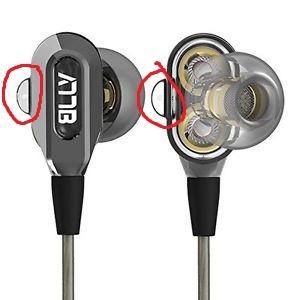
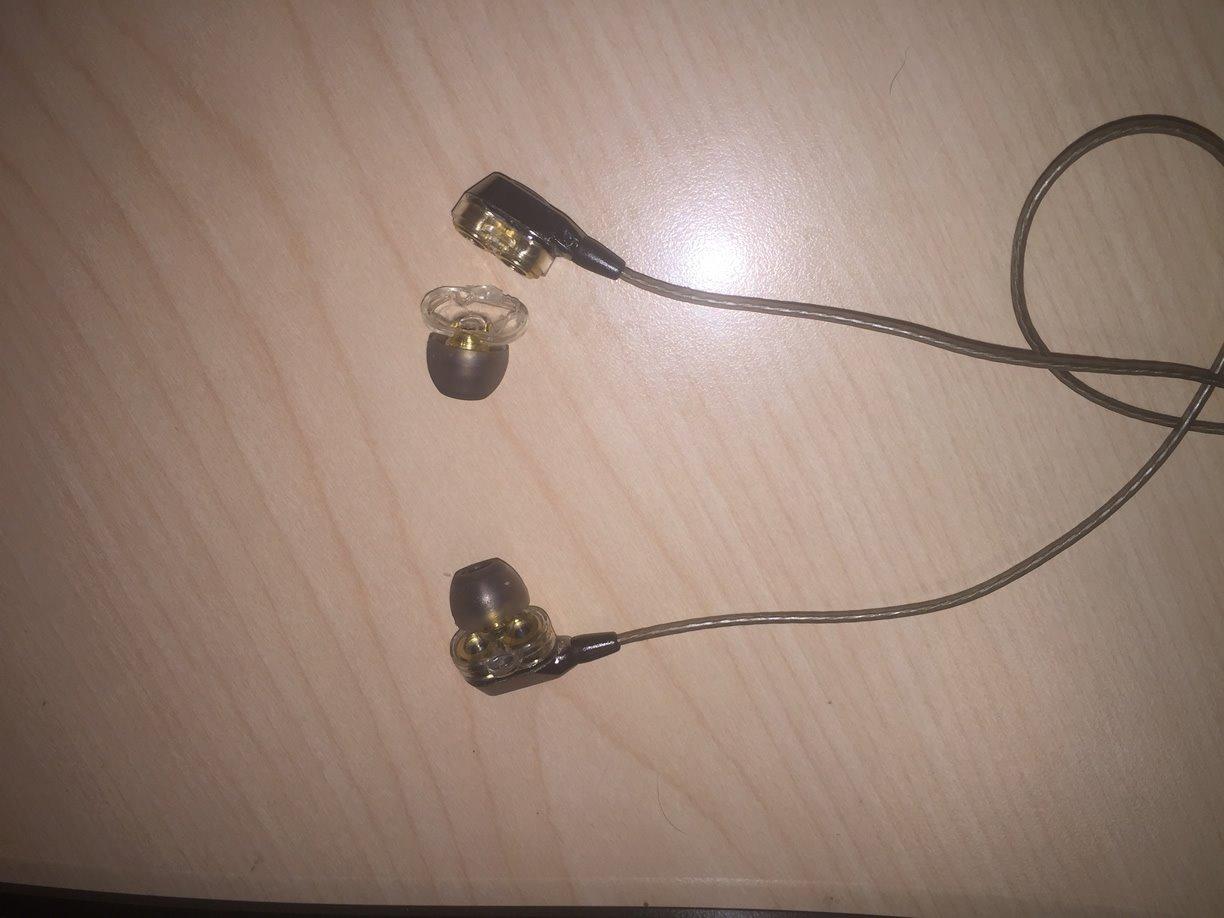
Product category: headphones
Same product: yes